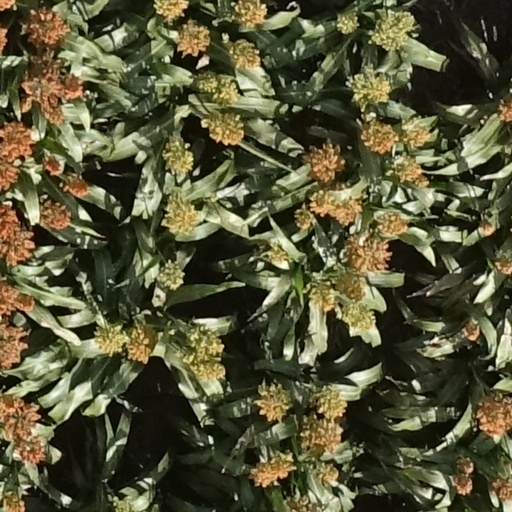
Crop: sorghum